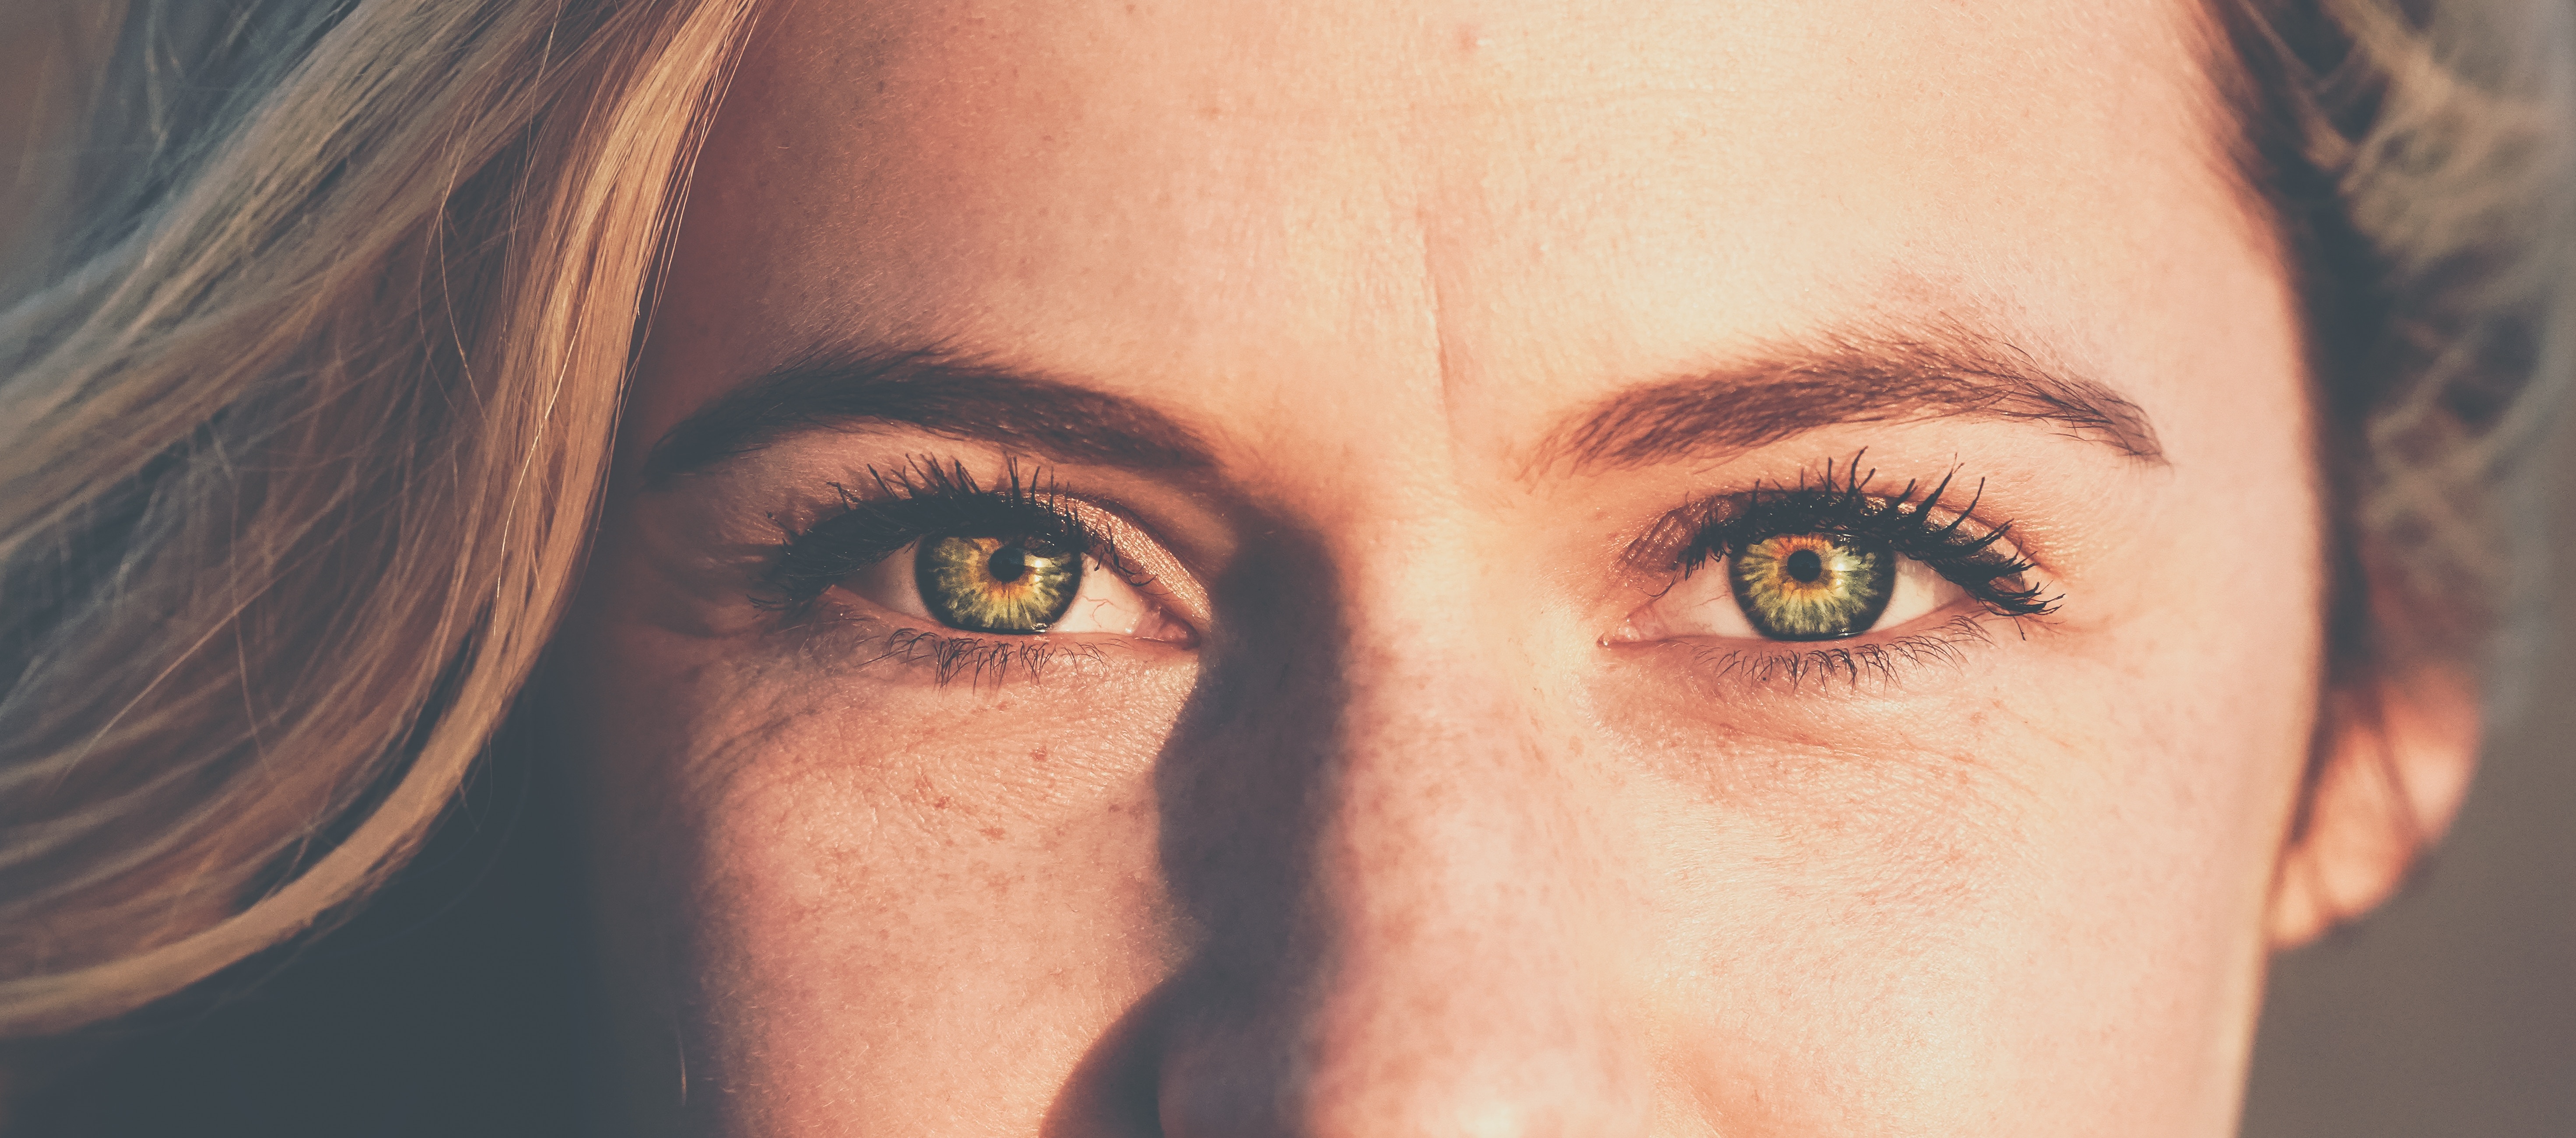
hand, girl, hair, photography, portrait, model, color, blue, eyebrow, mouth, eyelash, close up, human body, face, nose, eye, head, skin, beauty, organ, emotion, brown hair, portrait photography, vision care